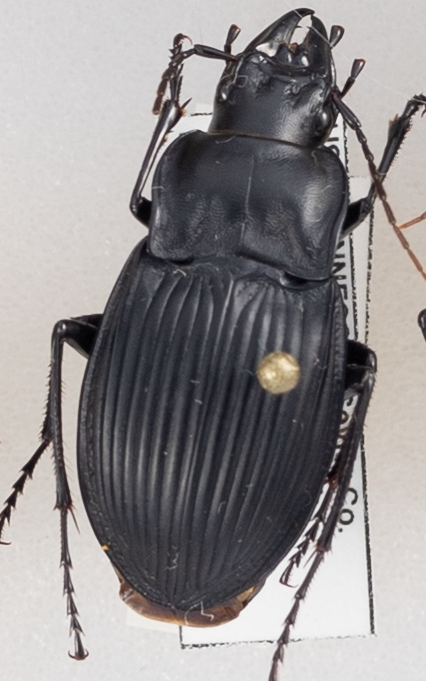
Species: Dicaelus dilatatus sinuatus
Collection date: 2018-09-04
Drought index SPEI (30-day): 0.17
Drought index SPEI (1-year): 0.786
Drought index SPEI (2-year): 0.438